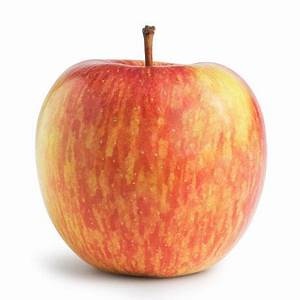
Label: apple